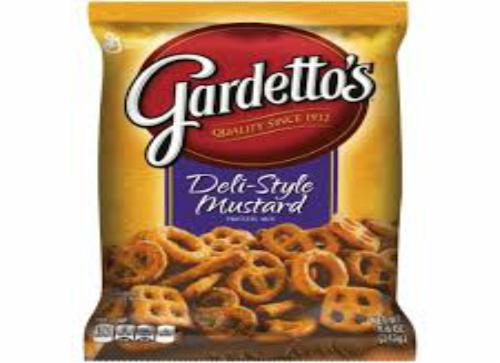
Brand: Gardetto's
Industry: Food